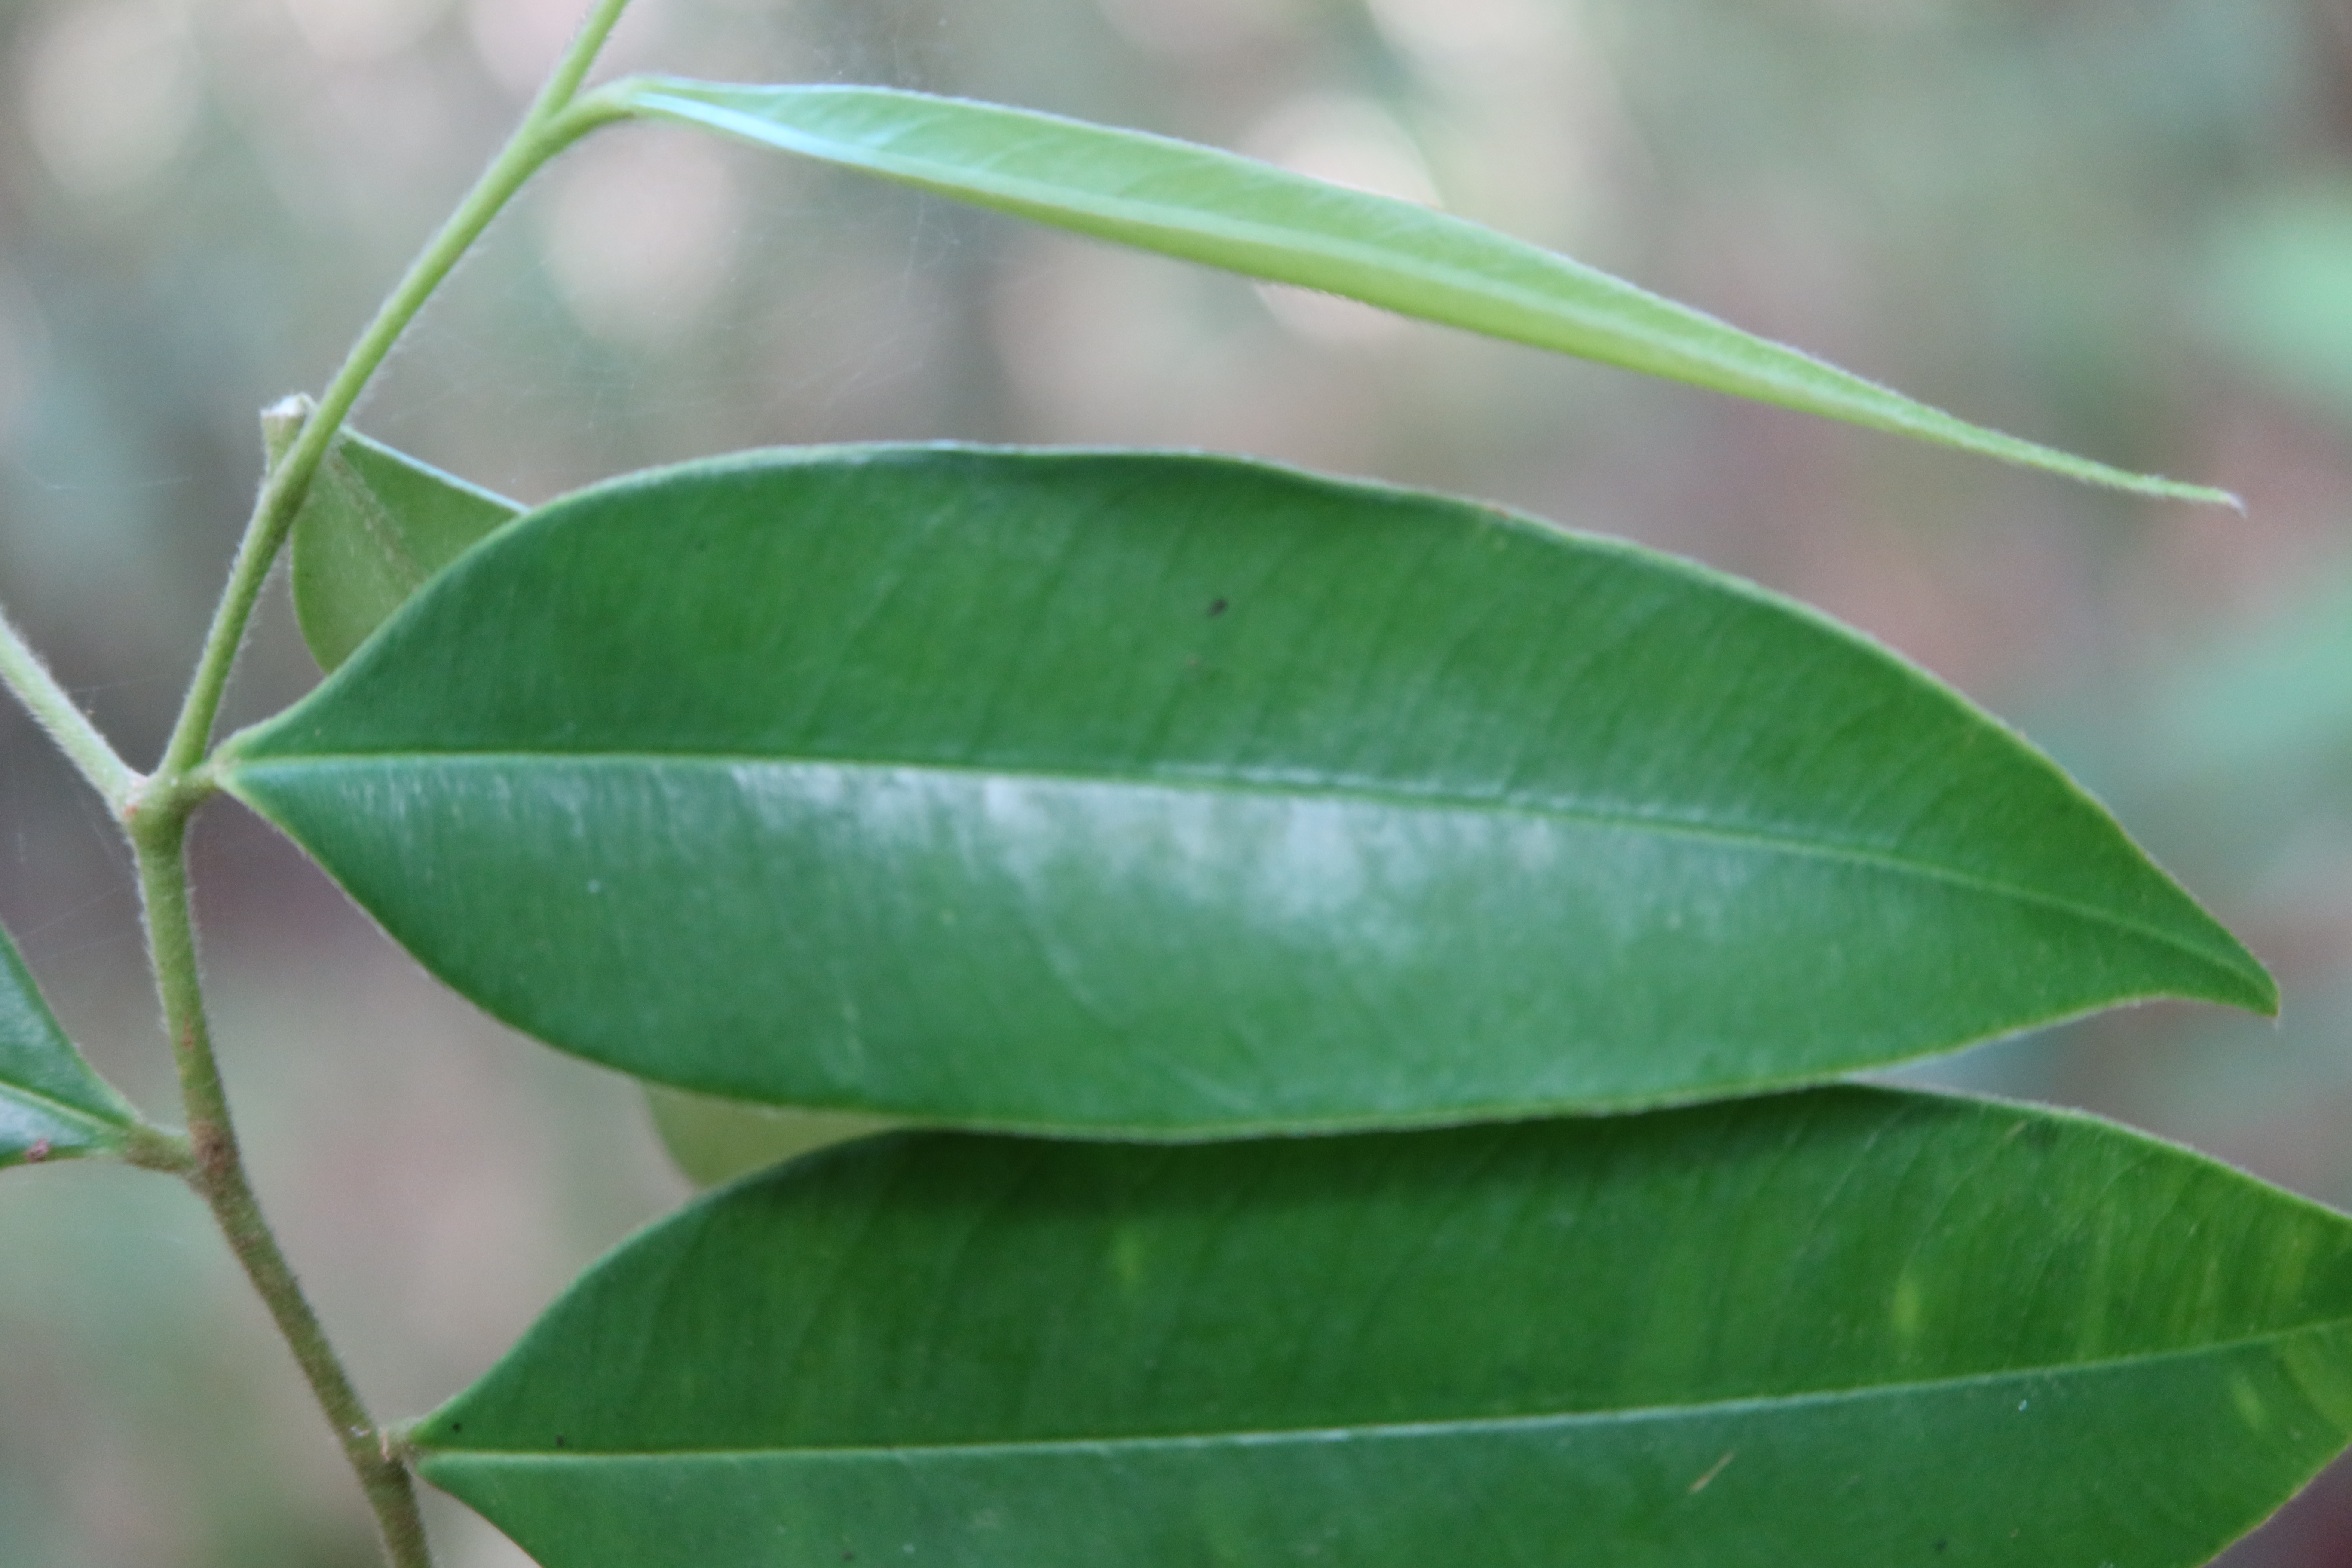
Label: Healthy